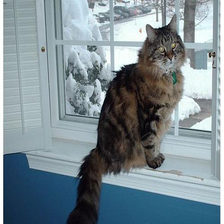
Species: cat
Breed: Maine Coon